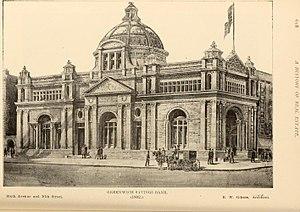
La Greenwich Savings Bank était une banque d'épargne américaine basée à New York qui a fonctionné de 1833 à 1981. Au moment de sa fermeture en 1981, elle était la 16e plus grande banque des États-Unis par le total des dépôts.